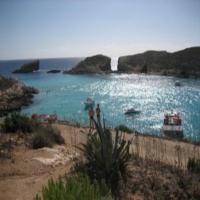
Weather: sun or clear